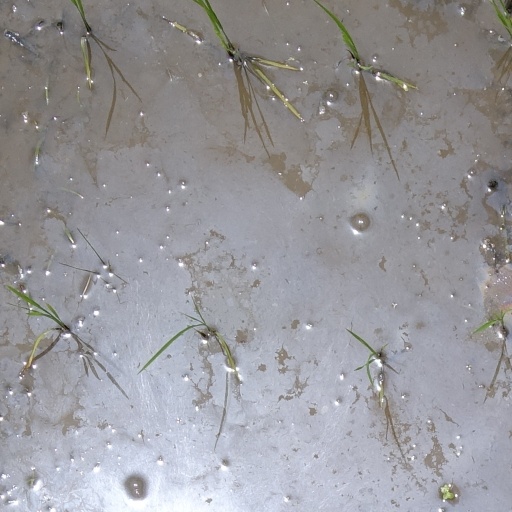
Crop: rice